Tent peg

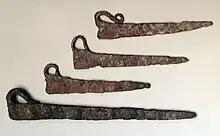
Roman iron tent pegs of 2nd/3rd century AD

Armies on the move have often used tents for sleeping accommodation overnight. A tactic used by an opposing force was to initiate an attack by riding on horse back at speed through an army's tents knocking the tent pegs out of the ground thereby collapsing tents on the enemy as they slept providing a means to hinder the enemy while a more direct attack took place. This practice has now developed into a stylised equestrian sport in various forms called tent pegging.